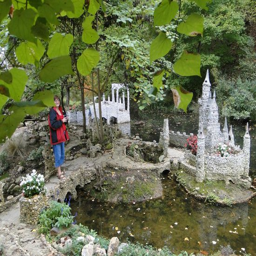
the garden : moat around the city